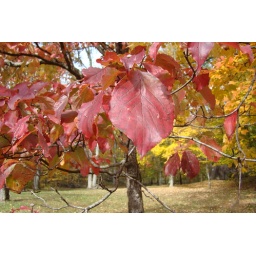
tower road  in bernhiem